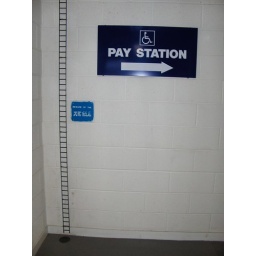
This weird miniature ladder ran up the wall in the car park....